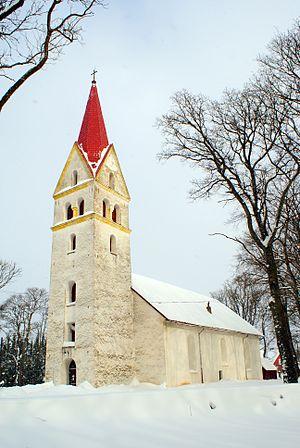
Cet article donne une liste d'églises en Estonie.
Pärnu-Jaagupi est un bourg de la commune de Halinga du comté de Pärnu en Estonie.